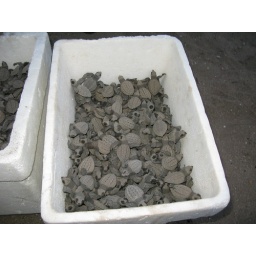
OCT '08. A week at on the beach in Mexico rescuing turtles with my nieces and their parents.